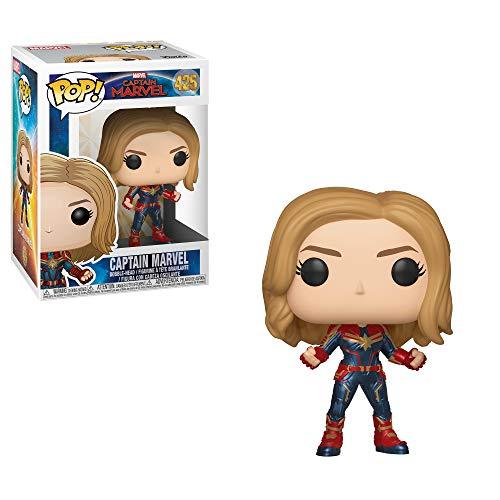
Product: Funko POP! Marvel Captain Marvel Collectors Set- ASSORTED (Captain Marvel Possible Limited Chase Edition Vers, Talos, Goose The Cat)
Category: Toys & Games | Toy Figures & Playsets | Action Figures
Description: ASSORTED:Captain Marvel W/Chase, Vers, talos, goose the cat.
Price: $8.78
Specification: ProductDimensions:9.5x7.6x7inches|ItemWeight:1.57pounds|ShippingWeight:1.57pounds(Viewshippingratesandpolicies)|ASIN:B07P7RCYGV|Itemmodelnumber:B07P7RCYGV|Manufacturerrecommendedage:5yearsandup